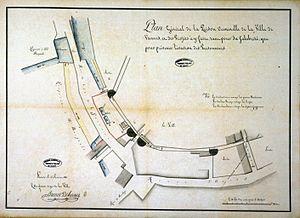
Plan général de la prison criminelle de Vannes (Tour Prison) en 1811 par Brunet-Debaines, Philippe (architecte
Pierre René Rogue, né le 11 juin 1758 à Vannes et décédé le 3 mars 1796 dans la même ville, est un prêtre catholique français, martyr de l'eucharistie et bienheureux de l'Église catholique romaine.
Les remparts de Vannes sont les fortifications érigées entre les IIIᵉ et XVIIᵉ siècles pour protéger la ville de Vannes dans le département du Morbihan en France. Fondée par les Romains à la fin du Iᵉʳ siècle av. J.-C. sous le règne d’Auguste, la civitas Venetorum se voit contrainte de se protéger derrière un castrum à la fin du IIIᵉ siècle, alors même qu'une crise majeure secoue l’empire romain. Cette première enceinte demeure la seule protection de la cité pendant plus d’un millénaire. C’est à l’époque du duc Jean IV, à la fin du XIVᵉ siècle, que l’enceinte de la ville est réédifiée et étendue vers le sud pour protéger les nouveaux quartiers. Le duc veut faire de Vannes non seulement un lieu de résidence mais également une place forte sur laquelle il peut s’appuyer en cas de conflit. La superficie de la ville intra-muros est doublée et le duc adjoint à la nouvelle enceinte sa forteresse de l’Hermine.